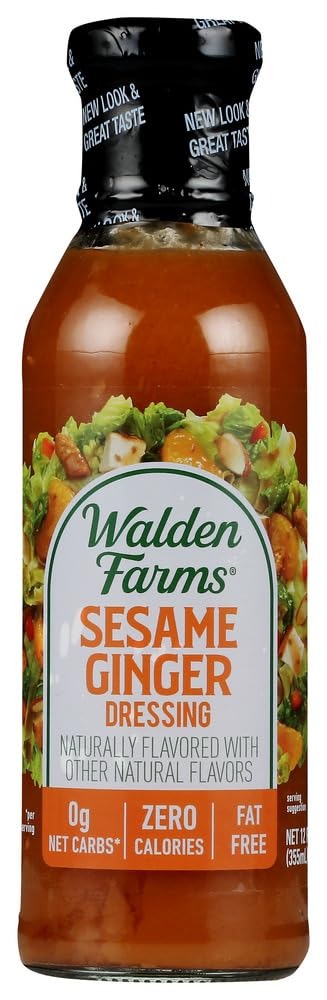
Item Name: Walden Farms Bleu Cheese Dressing, 12 Oz Bottle, Fresh and Delicious Salad Topping, 99% Sugar Free Low Carb Condiment, Cool and Tangy, 12 Fl Oz (Pack of 6)
Bullet Point 1: Product Type:Salad Dressing
Bullet Point 2: Item Package Dimension:17.526 cm L X 26.67 cm W X 30.48 cm H
Bullet Point 3: Item Package Weight:4.014 kg
Bullet Point 4: These Are Balsamic Vinaigrette Salad Dressings
Value: 72.0
Unit: Ounce

Price: 25.45